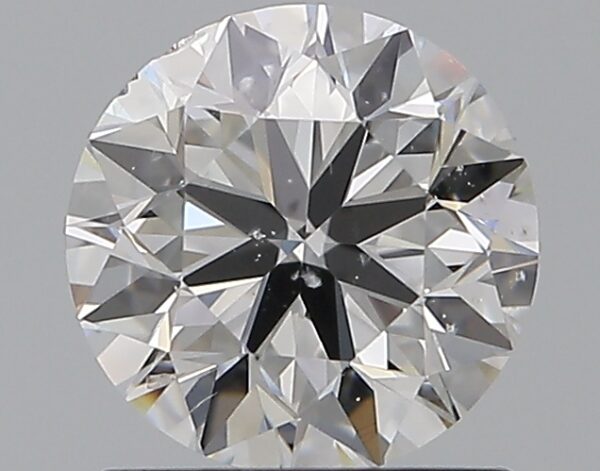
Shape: round
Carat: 1
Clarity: SI1
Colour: E
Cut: VG
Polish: EX
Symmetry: VG
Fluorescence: N
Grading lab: GIA
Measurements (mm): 6.25 x 6.28 x 4